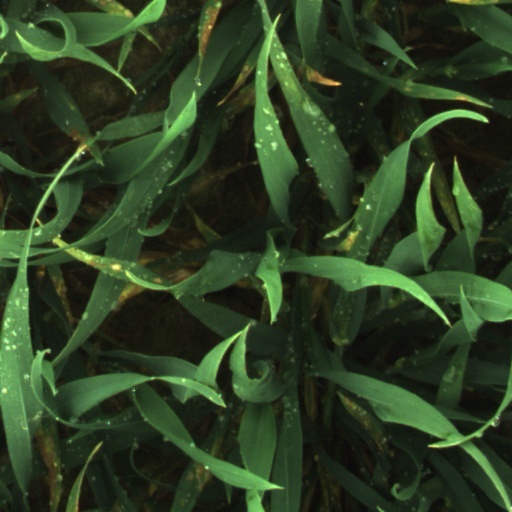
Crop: wheat